Bloxwich United A.F.C.

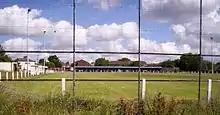
The club's home ground, the Old Red Lion Ground

They achieved a place in the First Division because of their facilities, the club spent the majority of the 2007–08 campaign at the top of the table and won the championship of the division. For the start of the 2008–09 season the club changed its name to Bloxwich United.